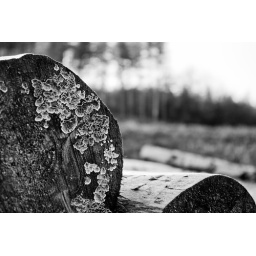
Felled trees in Delamere forest